No Hay Pan

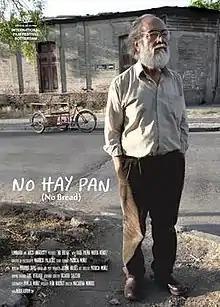
Official Movie Poster

No Hay Pan is a Chilean short film, directed by Macarena Monrós. The plot deals with issues such as capitalism, modernity, the loss of heritage and traditions. It was produced by Iván Nakouzi and premiered on August 21 of the year 2012, at the Santiago International Film Festival (SANFIC) in Chile. On 24 January 2013 it was internationally premiered at the International Film Festival Rotterdam (IFFR).